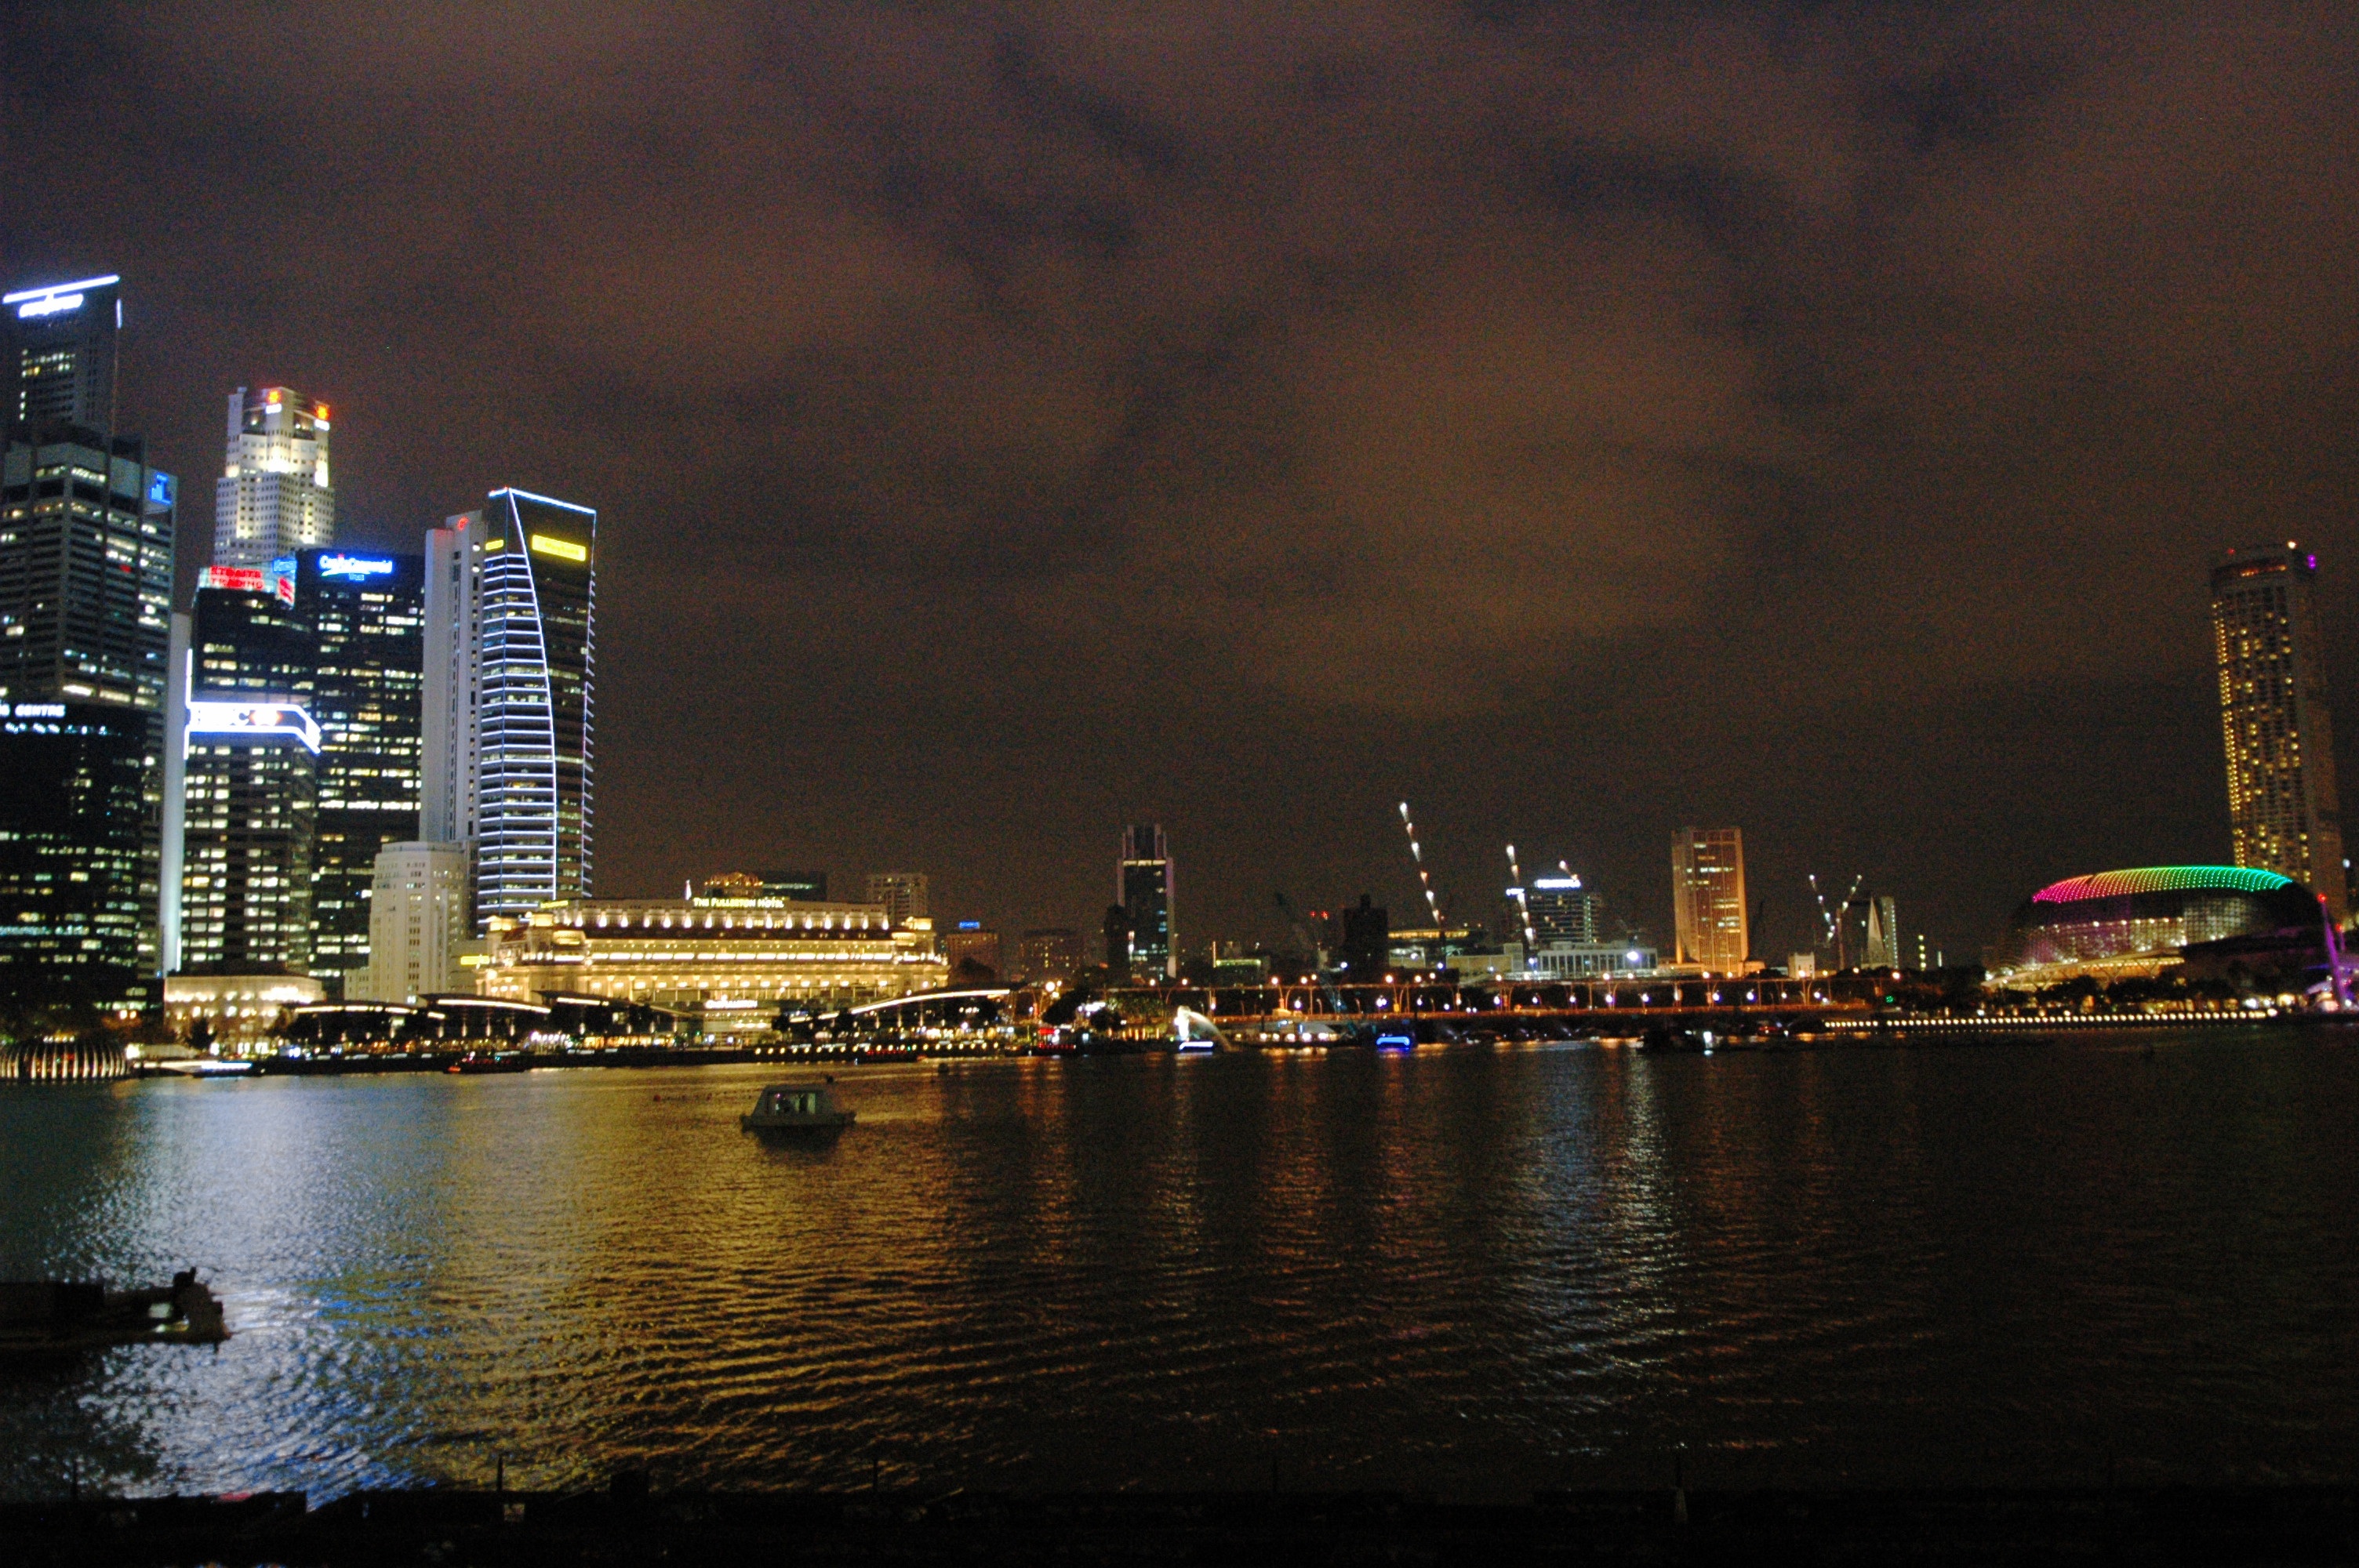
horizon, skyline, night, city, skyscraper, cityscape, downtown, dusk, evening, reflection, landmark, metropolis, urban area, geographical feature, human settlement, atmosphere of earth